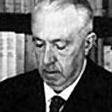
Age: 66